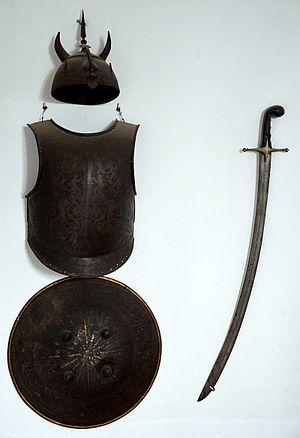
Le casque à cornes est un type de casque portant des ornements en corne animale ou imitant leur forme. Les découvertes du site de Star Carr, datant du Mésolithique, laissent supposer que ces ornements furent utilisés tôt pour des cérémonies religieuses ou des rituels, mais ils sont principalement connus dans l'imaginaire collectif comme représentatifs des guerriers Vikings, bien qu'il s'agisse d'un mythe moderne.